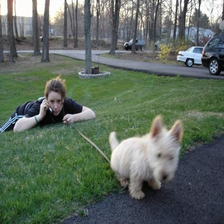
Species: dog
Breed: scottish terrier